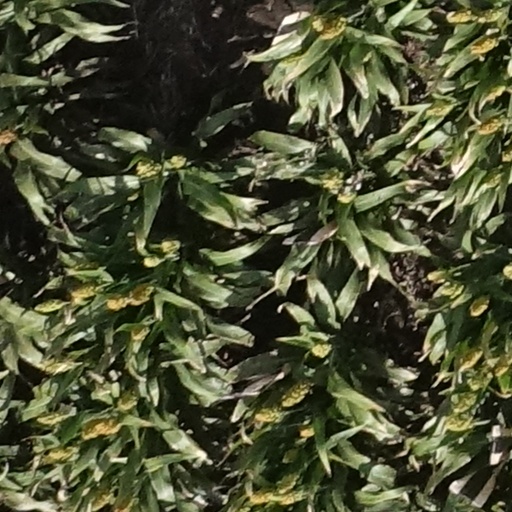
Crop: sorghum